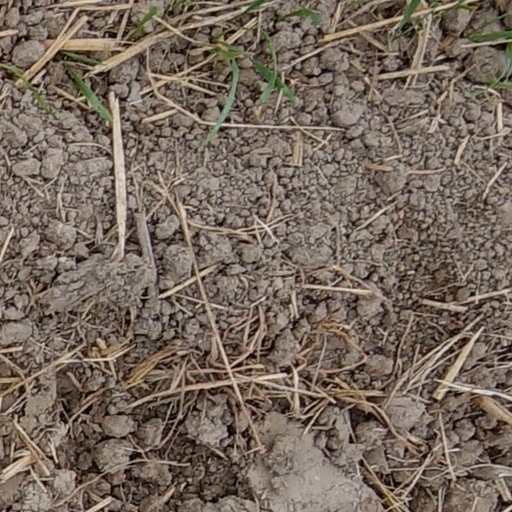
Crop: wheat